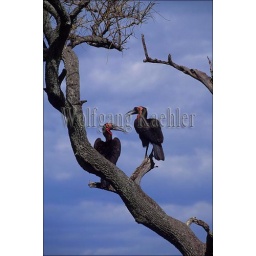
Kenya, masai mara, ground hornbills sitting in tree